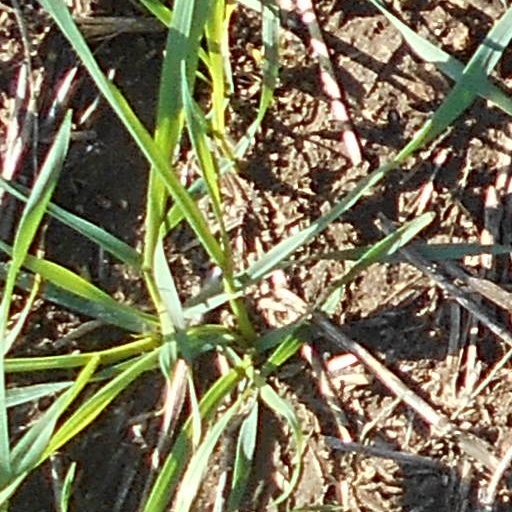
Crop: wheat